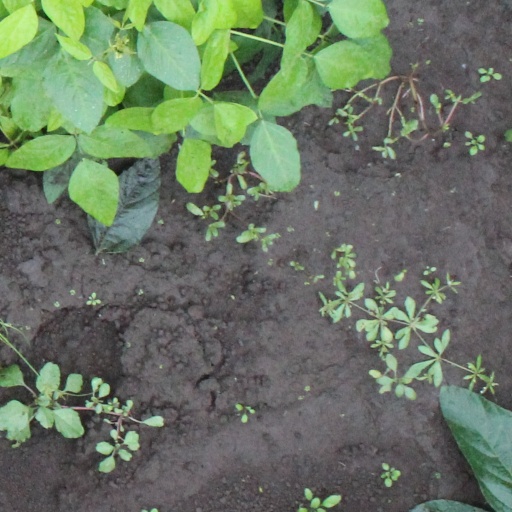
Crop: soybean